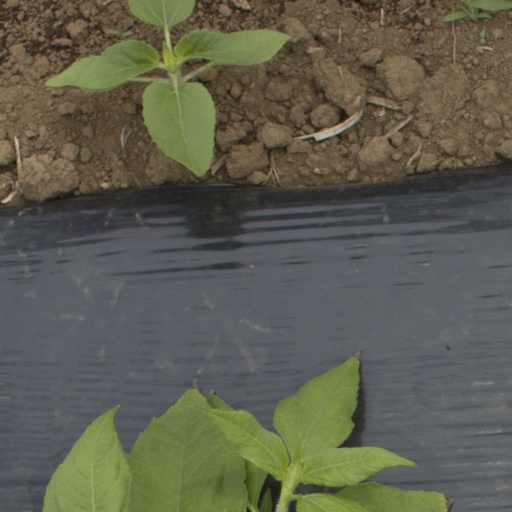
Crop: Jerusalem artichoke